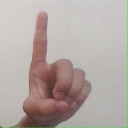
अक्षर: ड